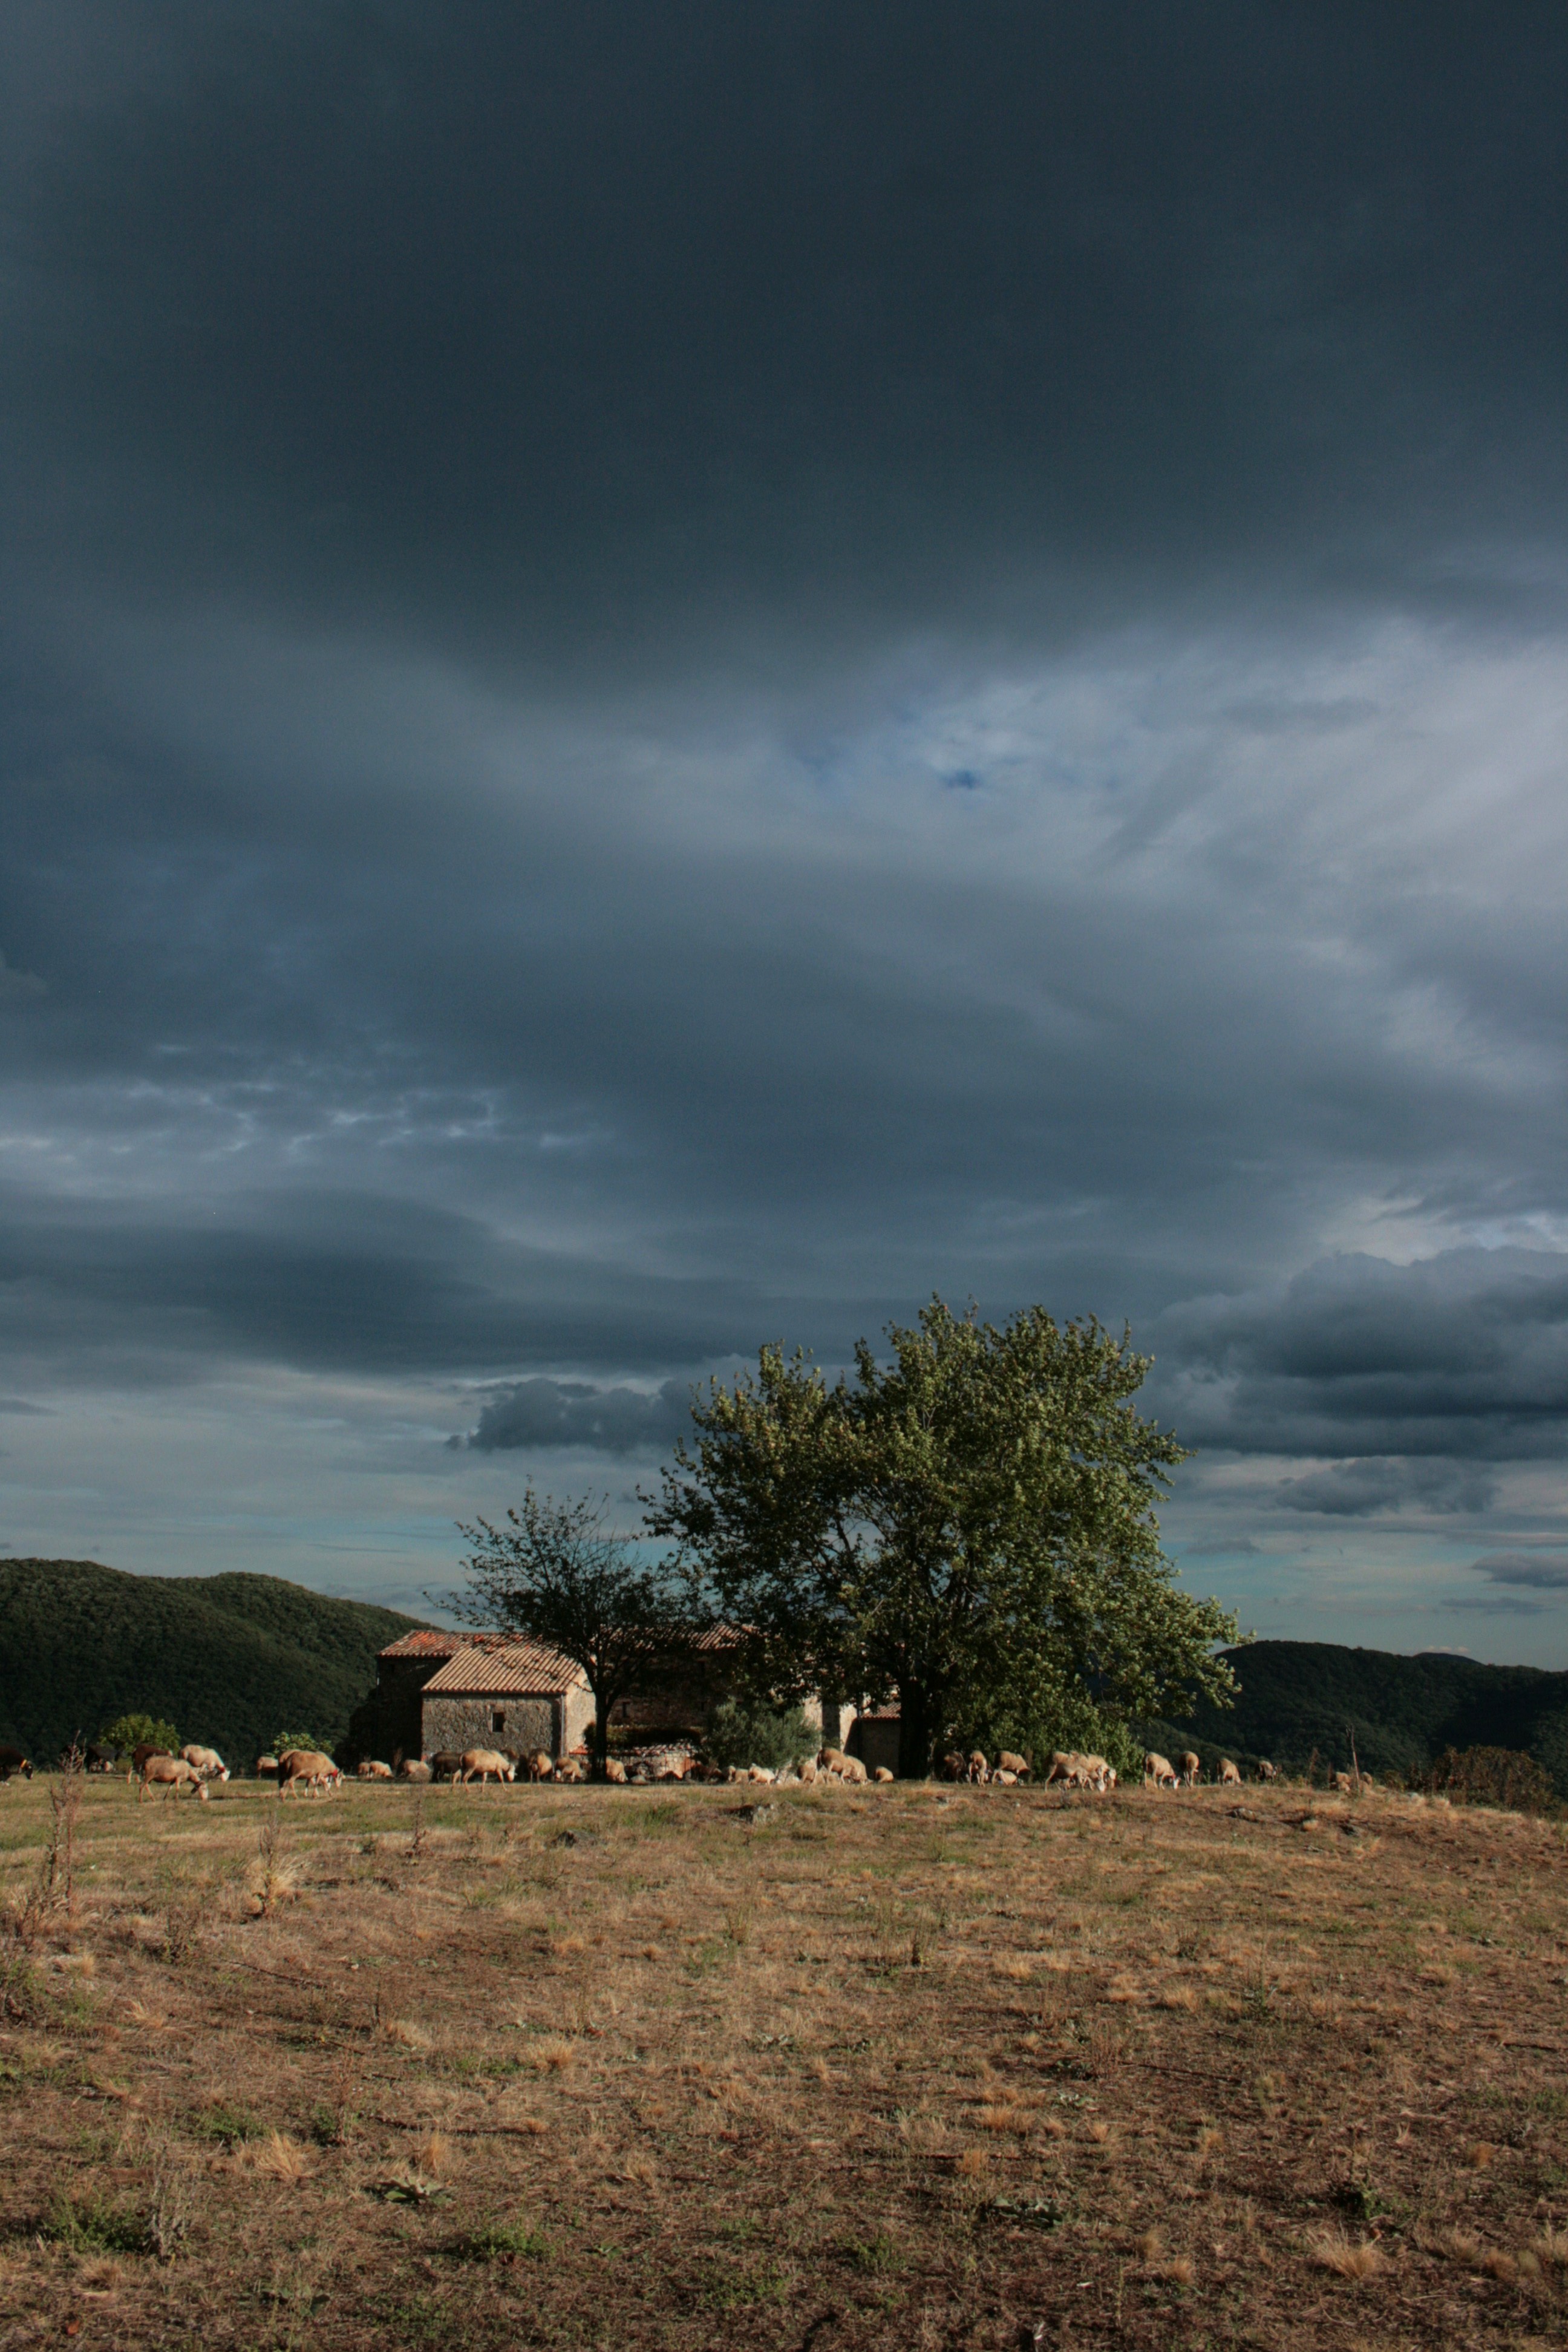
landscape, sea, coast, tree, nature, forest, grass, rock, horizon, mountain, cloud, sky, sunset, mist, field, house, sunlight, morning, hill, wind, dawn, dusk, foliage, evening, green, weather, garden, trees, habitat, autumn landscape, rural area, meteorological phenomenon, natural environment, atmospheric phenomenon